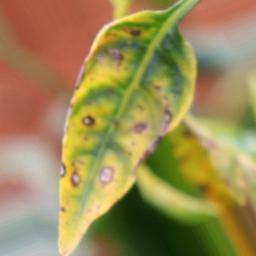
Label: nutritional